Choate Rosemary Hall

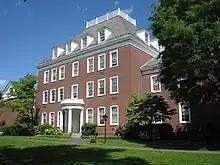
Paul Mellon Humanities Center, built 1938, designed by Charles Fuller

Following Seymour St. John's retirement, the school was hit hard by financial difficulties in the 1970s. It responded by adding even more students, growing from 843 students in 1973 to 926 in 1978 and 1,021 by 1994. The school's finances eventually stabilized. In 1989, Choate opened a second I. M. Pei building, the science center.